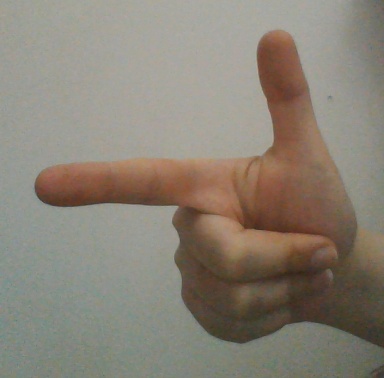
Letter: yaa